Ulva

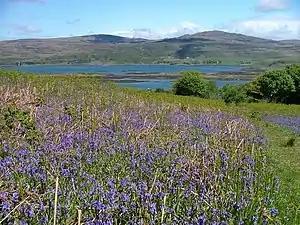
Bluebells growing near Ardalum

None of the island's roads is tarmacked or numbered, due to the low population, and there are no fewer than six fords on the length of the southern road. There is however a bridge to Gometra, which can also be reached dry-shod at low tide. Like certain other islands, e.g. Sark, there are no cars, but quad bikes and tractors are used.